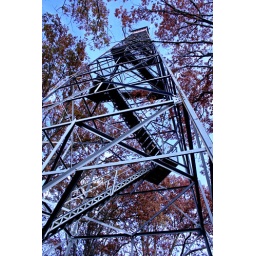
Here's an old fire tower in the buffalo river valley.